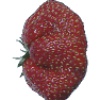
Label: Strawberry Wedge 1